Kunya, Pskov Oblast

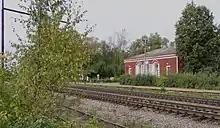
Kunya railway station

Kunya has a railway station on the railway connecting Moscow via Velikiye Luki with Riga.